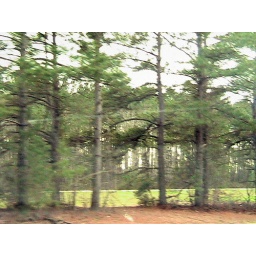
Happy to be around pine trees again!